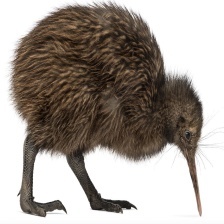
Species: KIWI
Scientific name: APTERYX